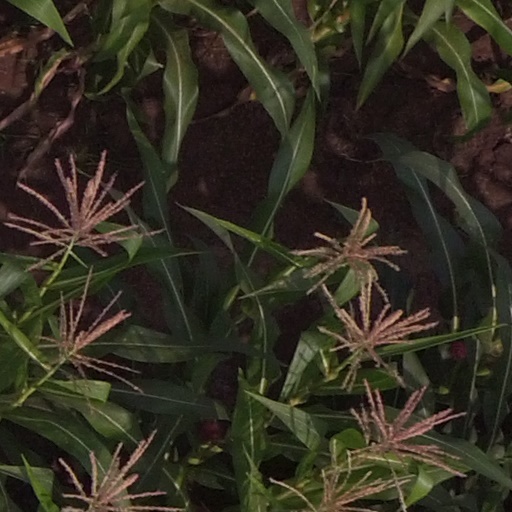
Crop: maize; corn